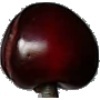
Label: cherry